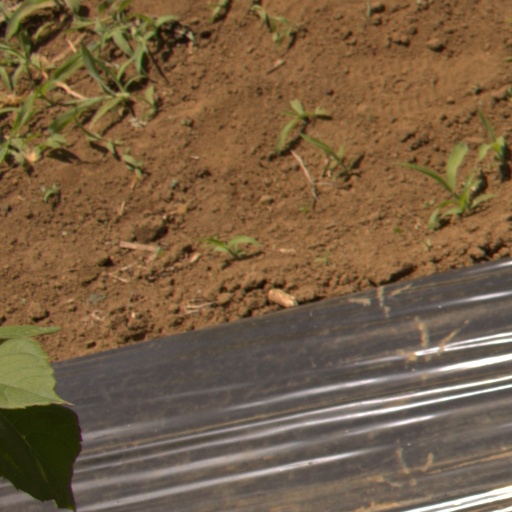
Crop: Jerusalem artichoke